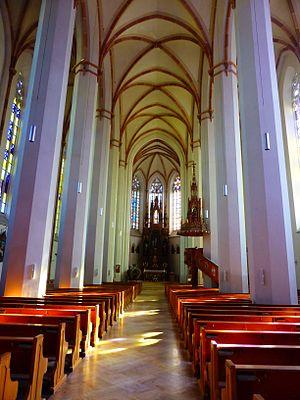
L'Église paroissiale de Sankt Johann im Pongau est une église catholique située dans la ville de Sankt Johann im Pongau dans le land de Salzbourg en Autriche.